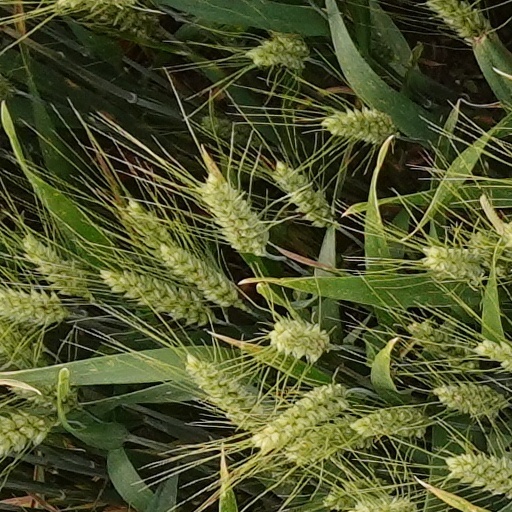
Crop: wheat